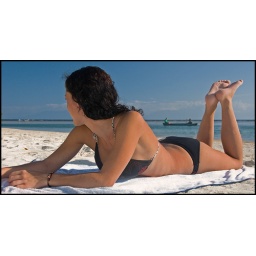
A beautiful girl laying on the beach in Utila, Bay Islands, Honduras.